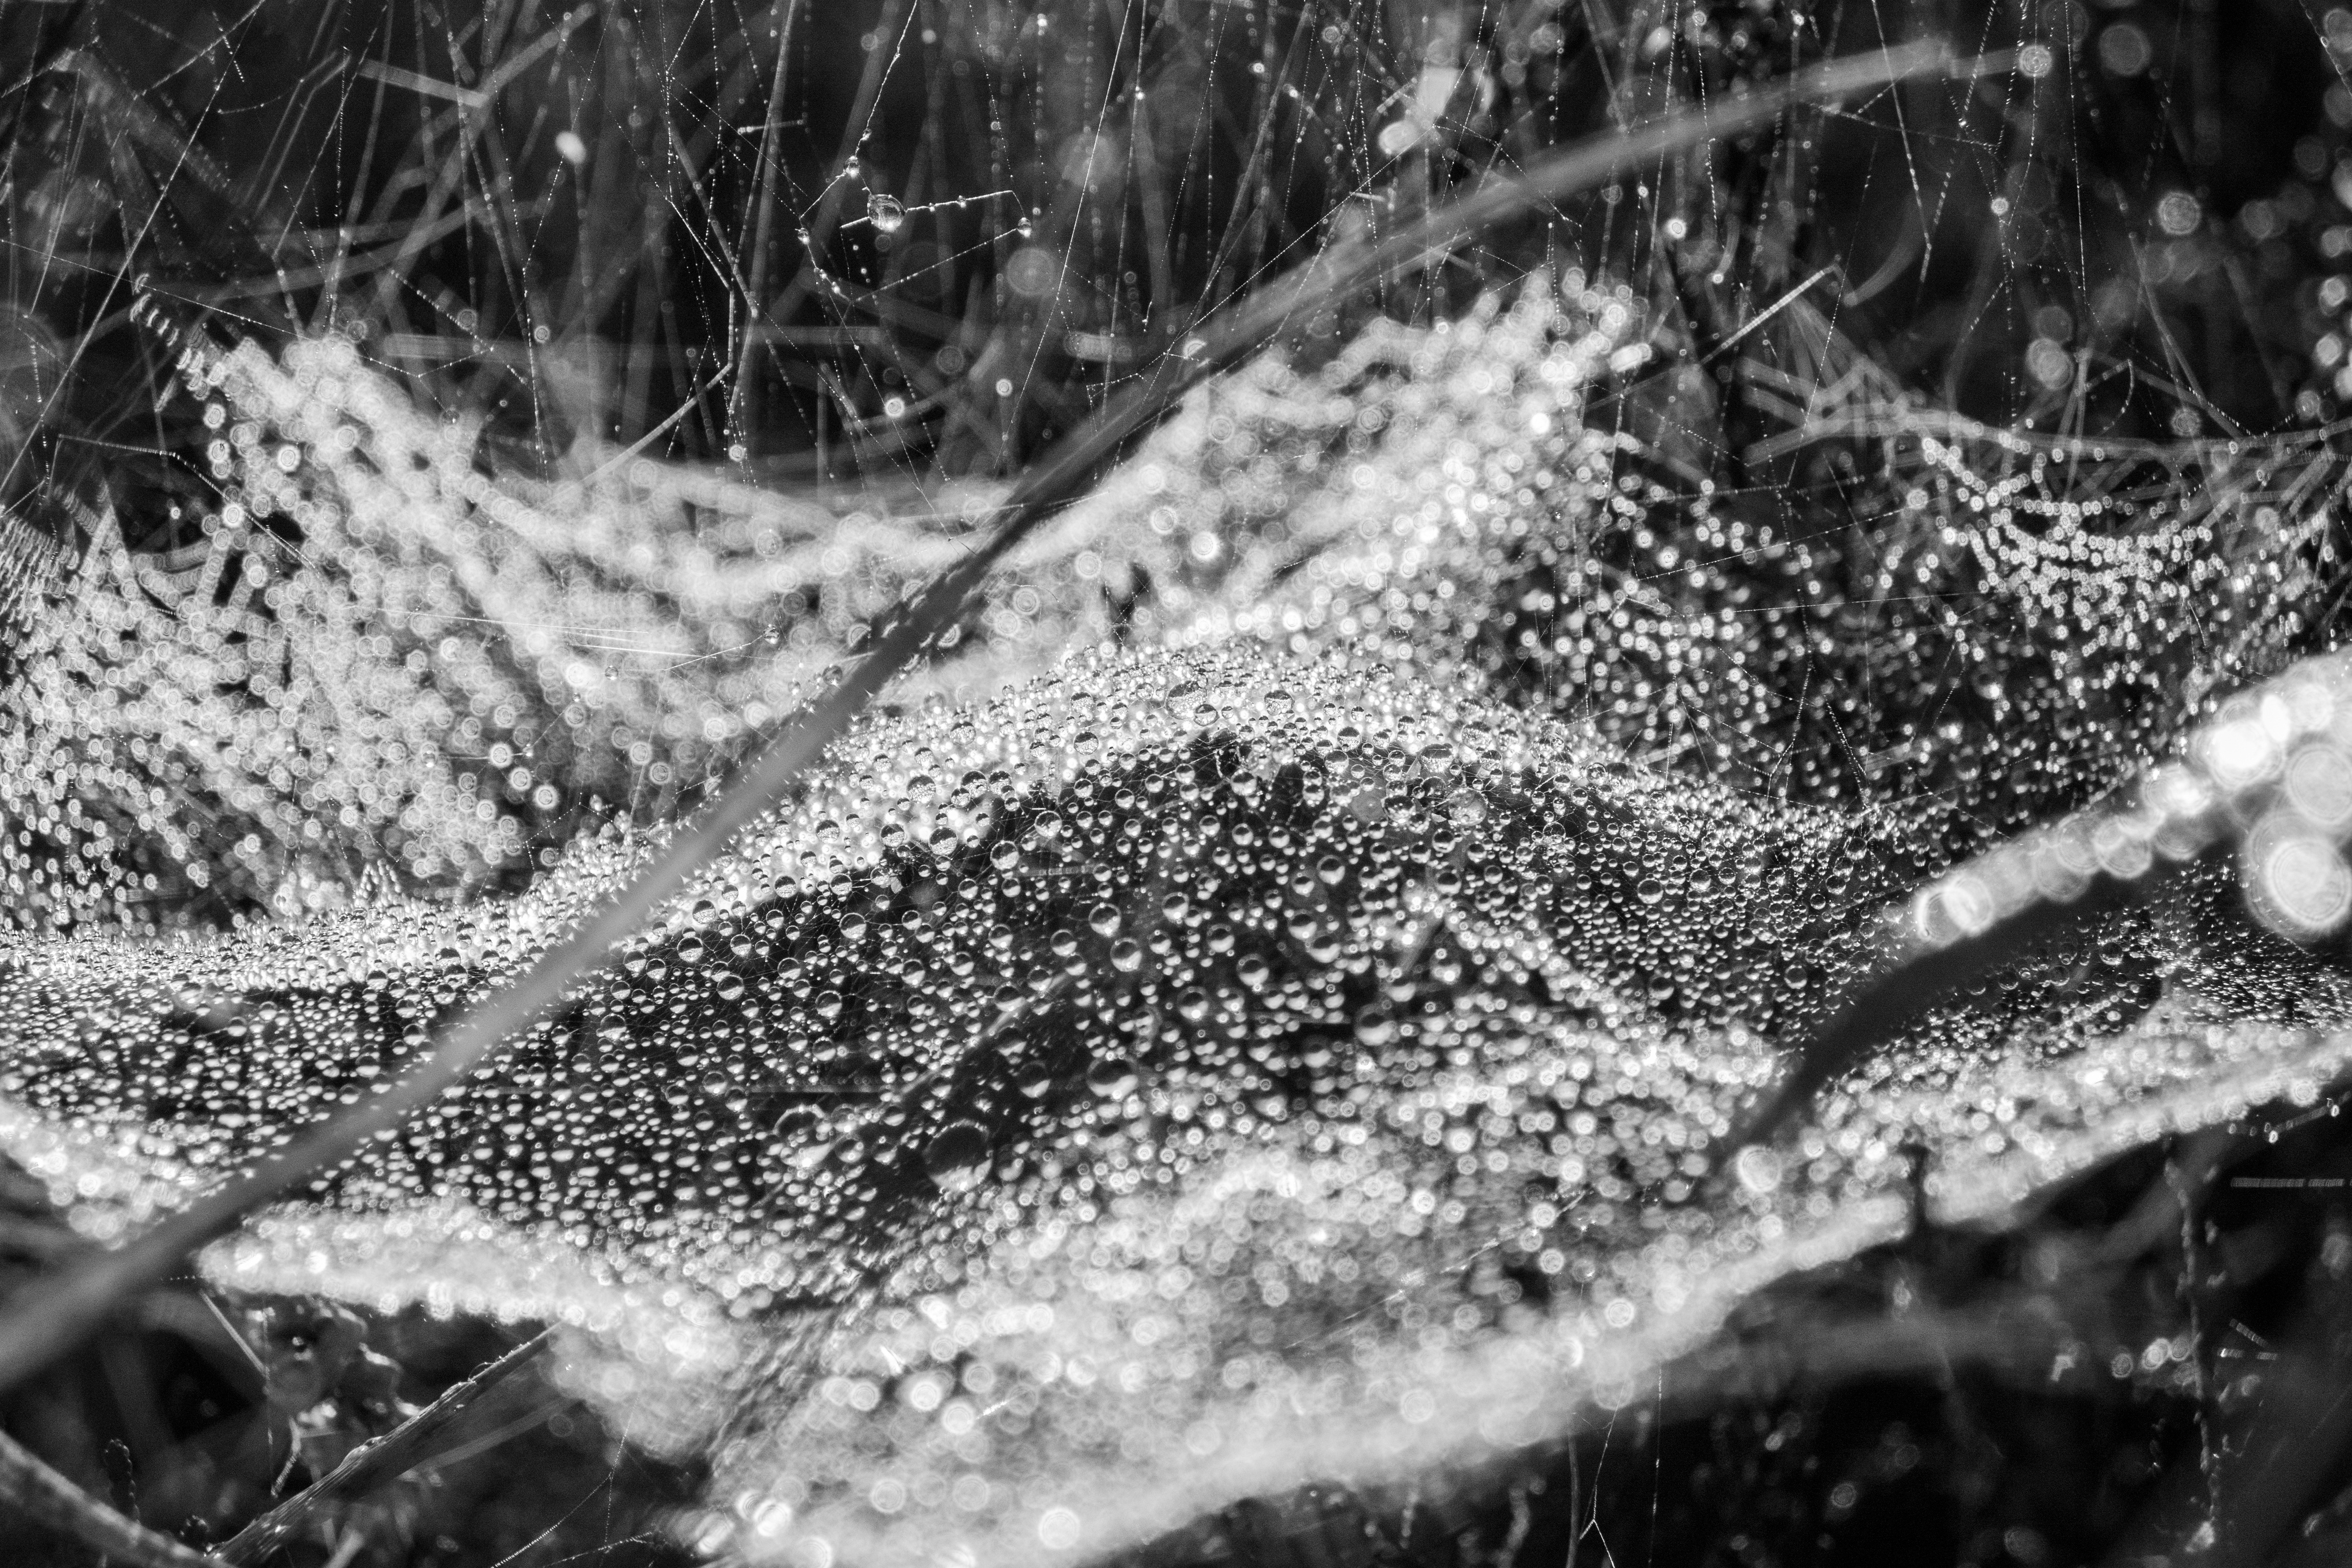
water, nature, branch, snow, winter, dew, black and white, photography, frost, wildlife, reptile, black, monochrome, fauna, close up, dewdrop, network, freezing, spider webs, cobwebs, morgentau, macro photography, spider web with water beads, monochrome photography